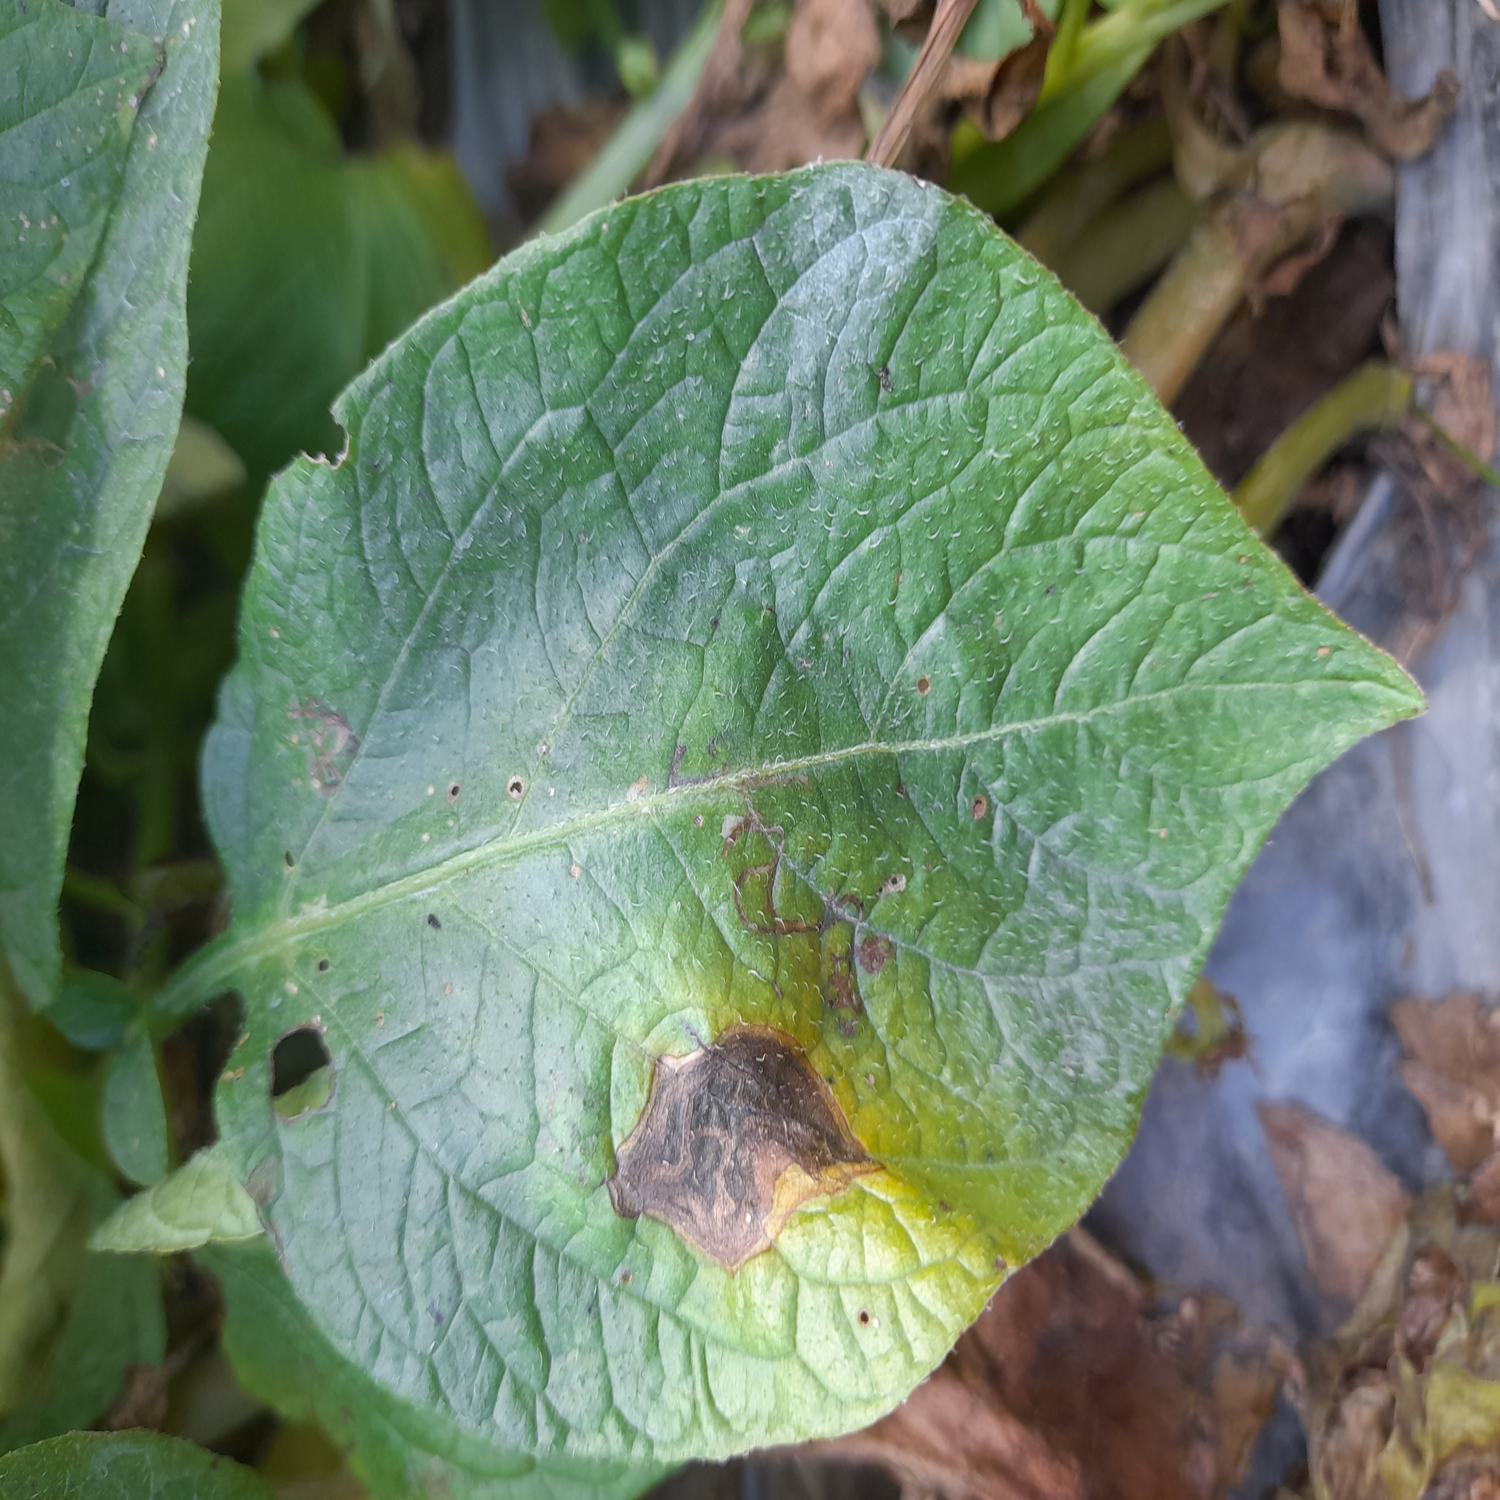
Label: Fungi